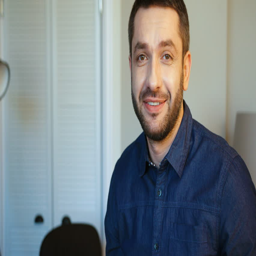
portrait of caucasian handsome man with beard in blue shirt putting glasses , looking to the camera and smiling .